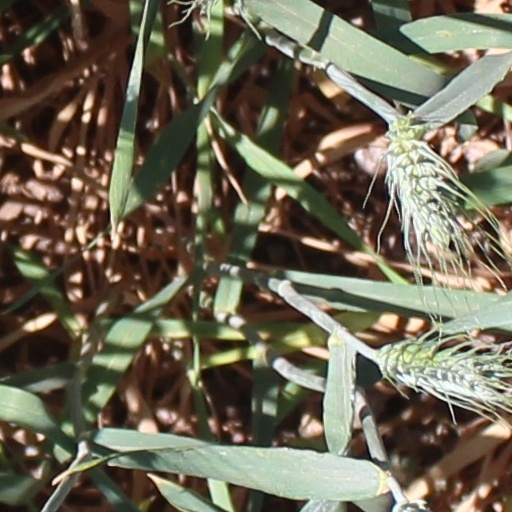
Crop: wheat